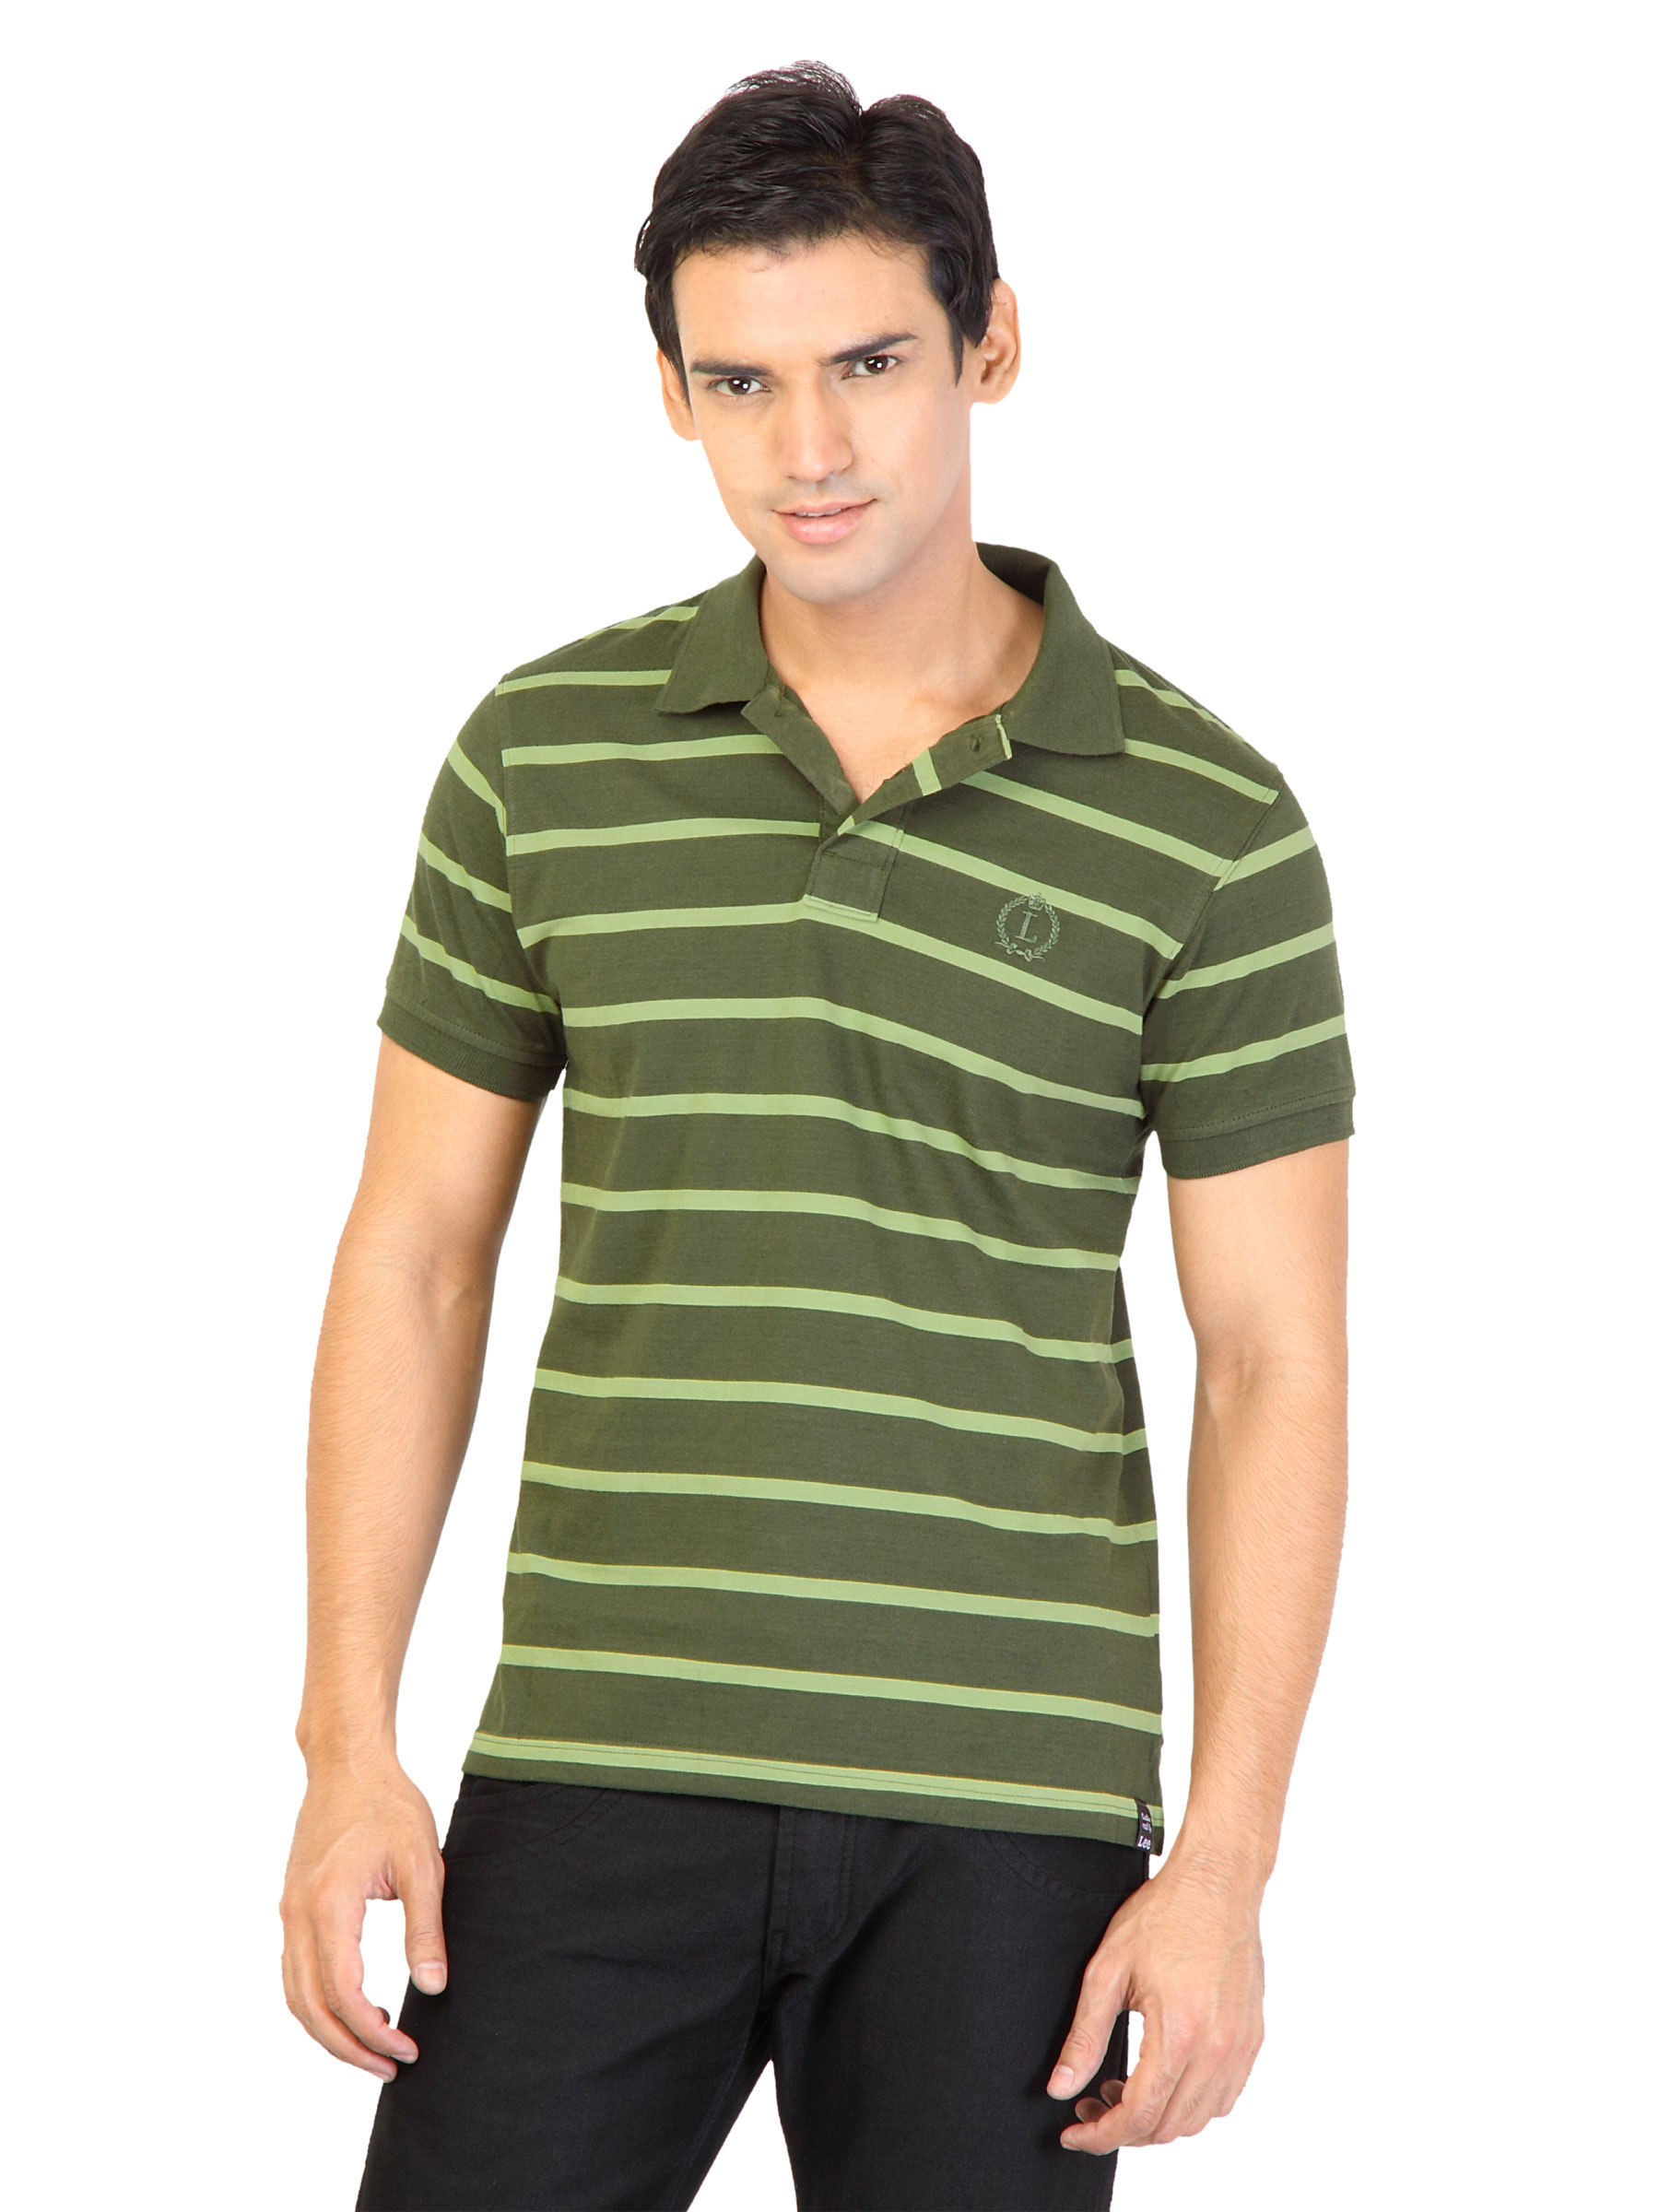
Lee Men Green Polo Tshirts
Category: Apparel / Topwear / Tshirts
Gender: Men
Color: Green
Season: Fall 2011
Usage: Casual